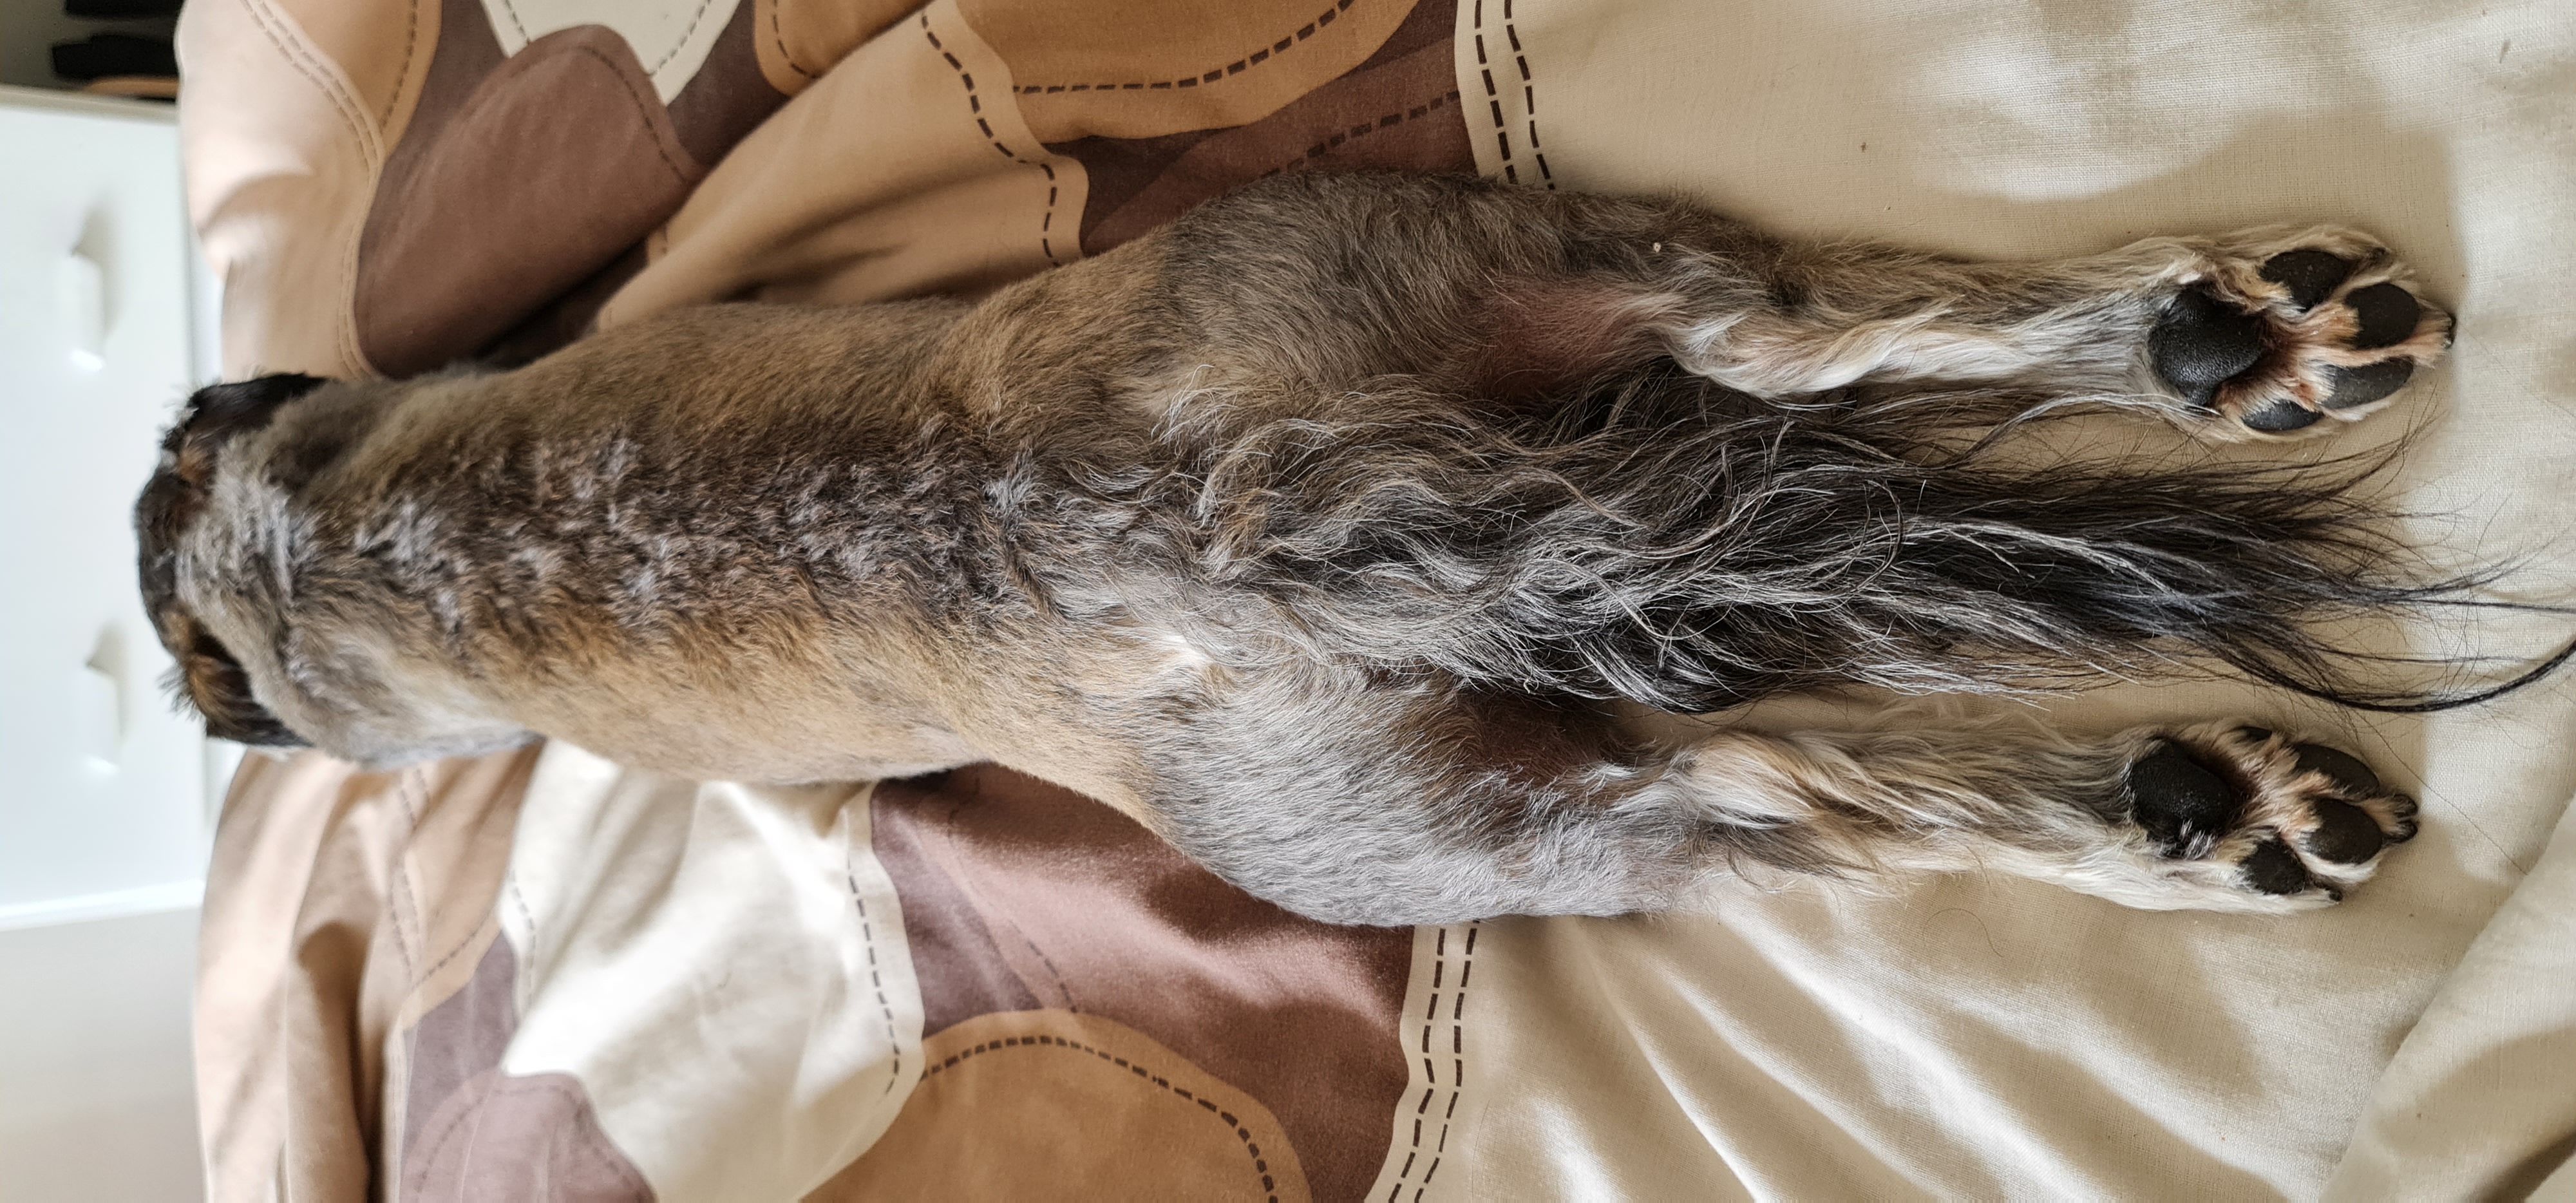
Almost human, stretch, doggo, brown, textile, dog breed, tan, liver, beige, fur, dog, fawn, canidae, snout, working animal, natural material, companion dog, leather